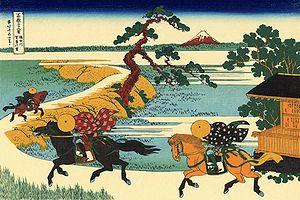
Les Trente-six vues du mont Fuji sont une série de quarante-six estampes réalisées par Katsushika Hokusai et dont les dates d'édition s'étendent entre 1831-1833. Elles représentent le mont Fuji depuis différents lieux, suivant les saisons. Cette série est aujourd'hui très célèbre car elle marque l'intégration dans les thèmes de la tradition japonaise des modes de représentation occidentaux, et en particulier de la perspective utilisée dans la peinture occidentale.